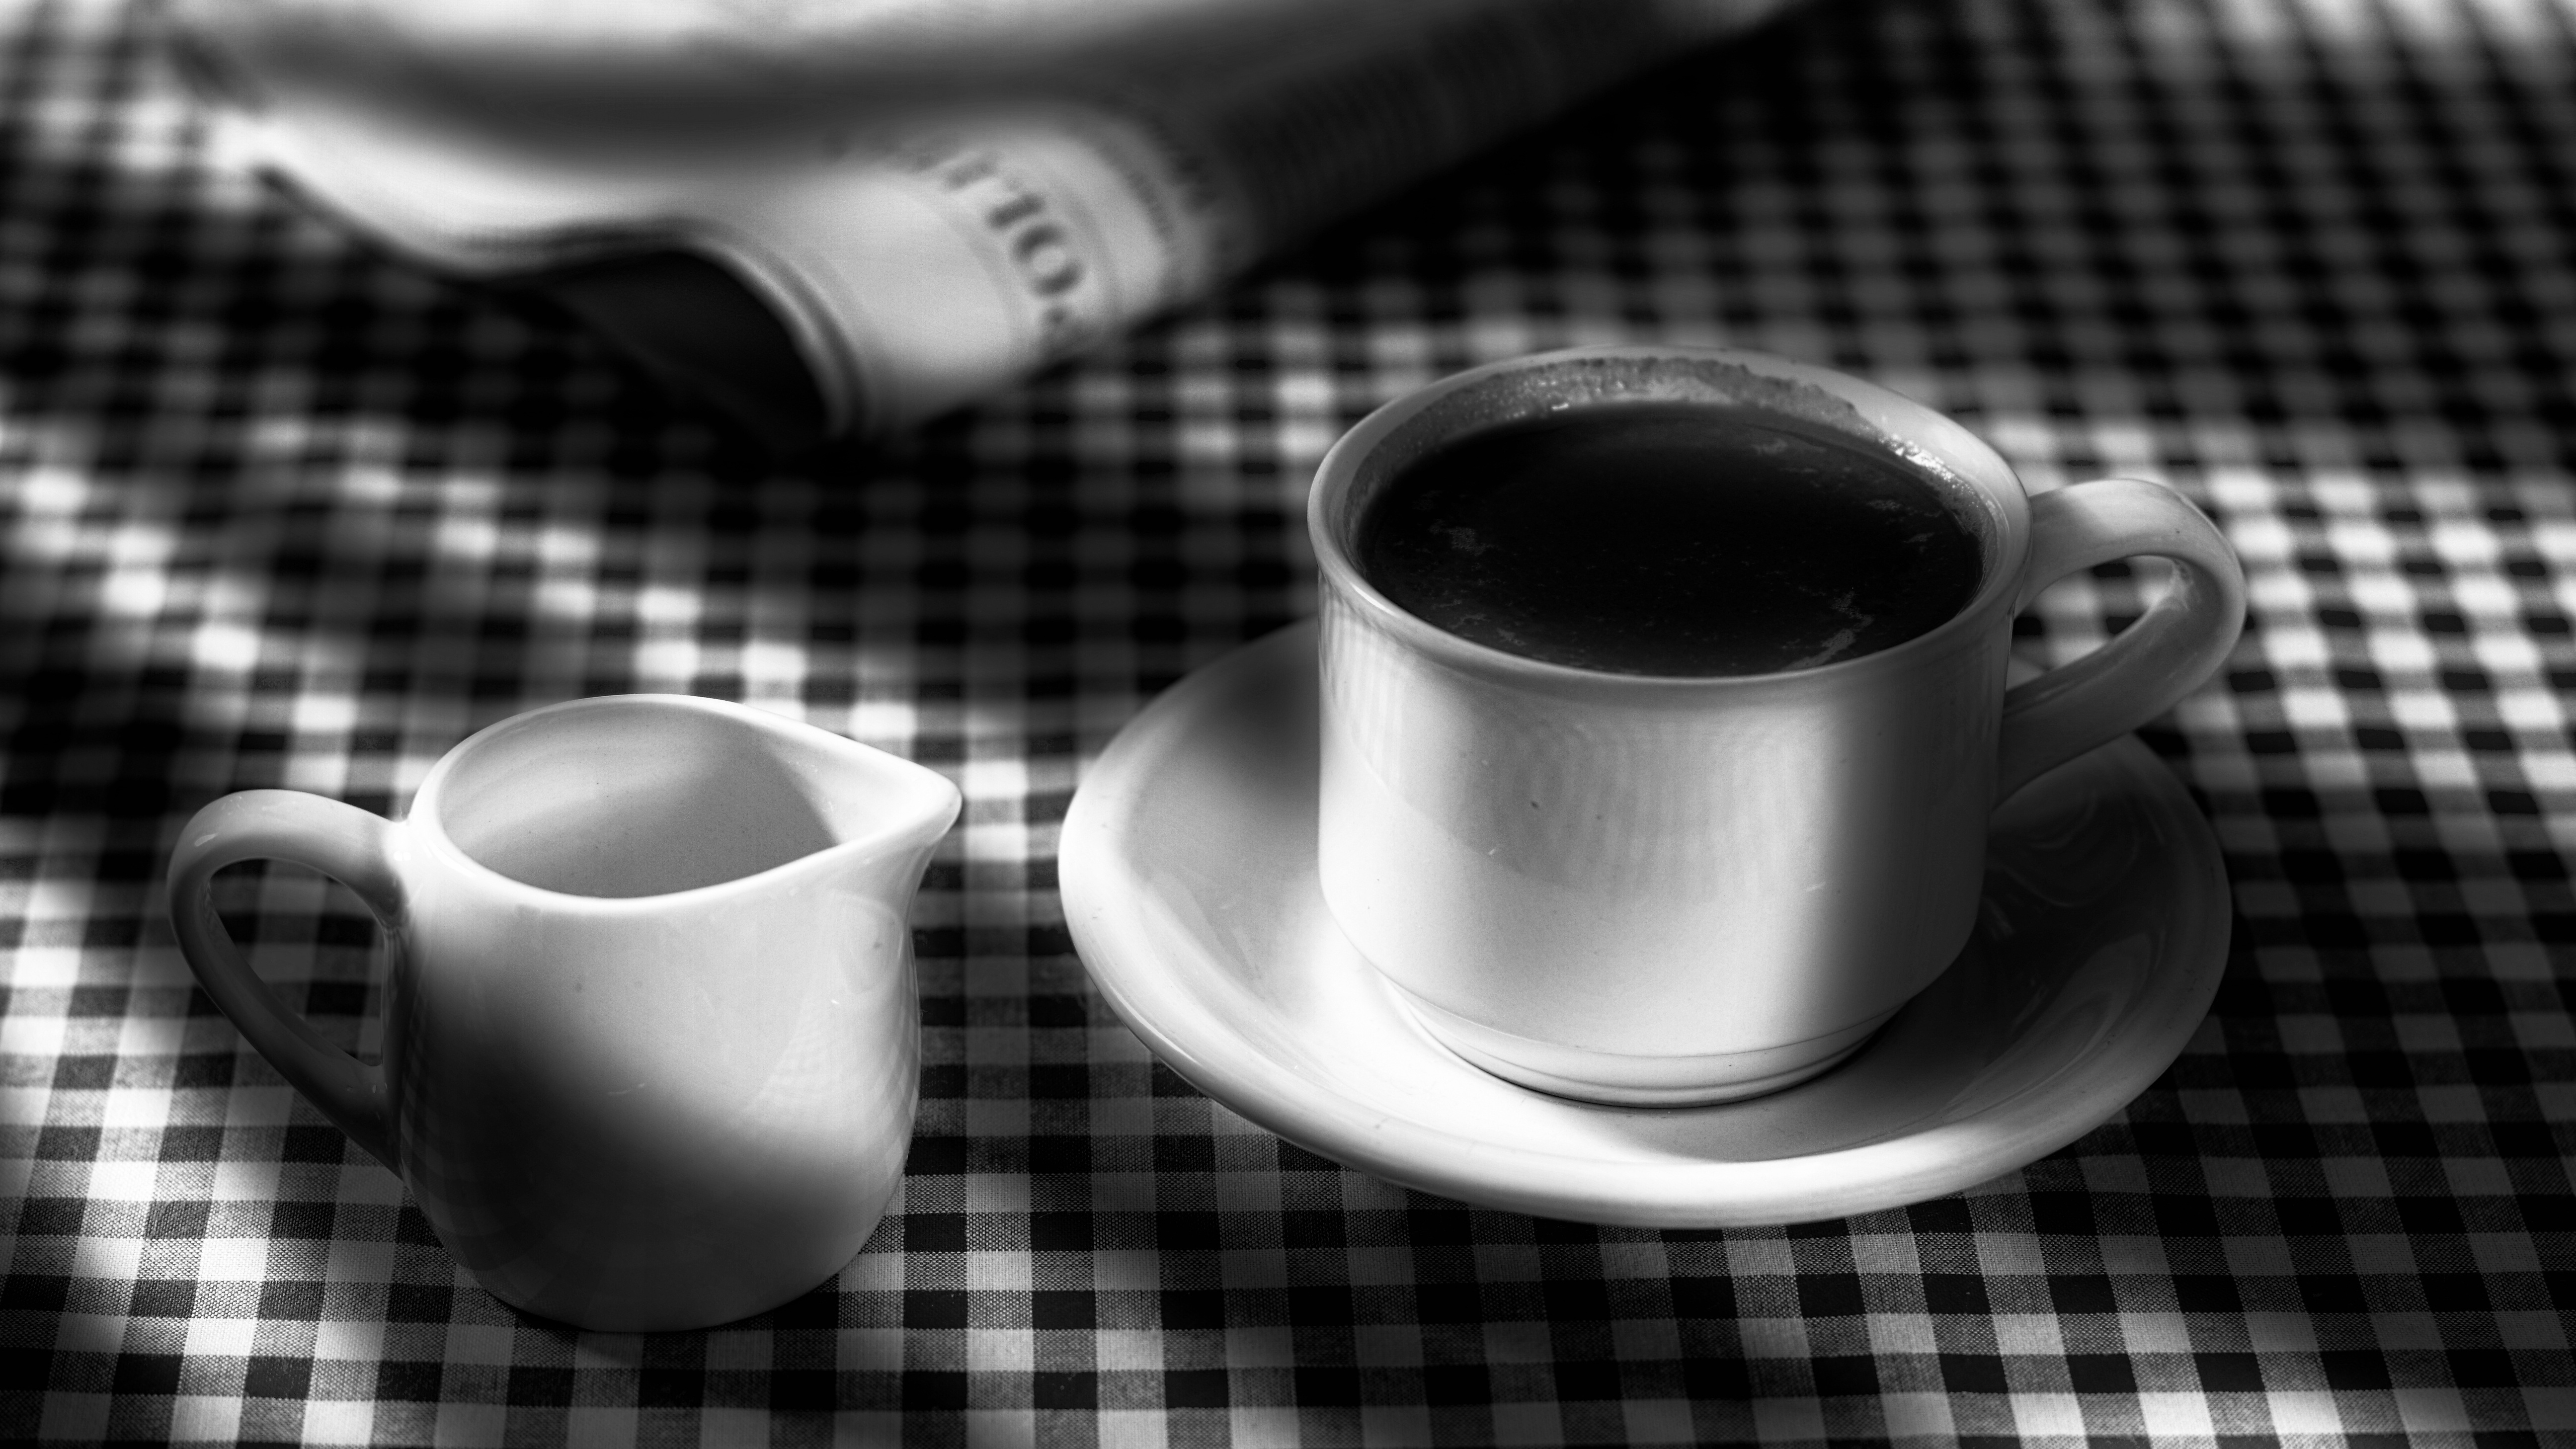
coffee, black and white, cup, shadow, drink, black, monochrome, espresso, coffee cup, caffeine, still life photography, monochrome photography, morning news